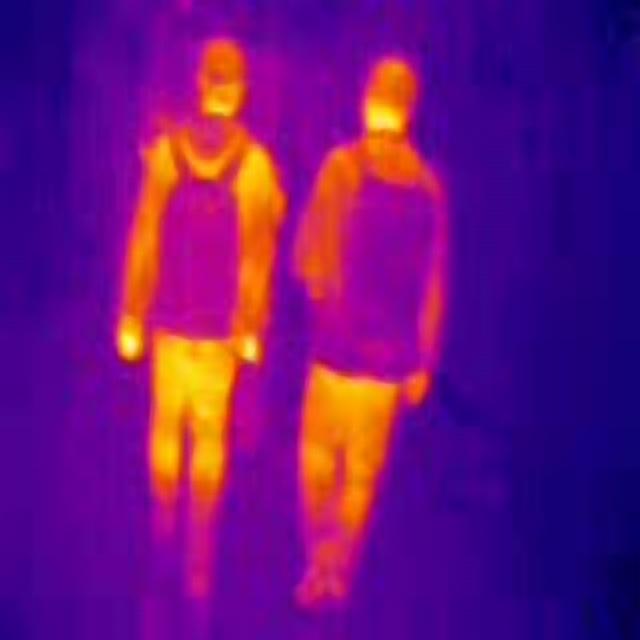
Detected objects:
label: person
label: person